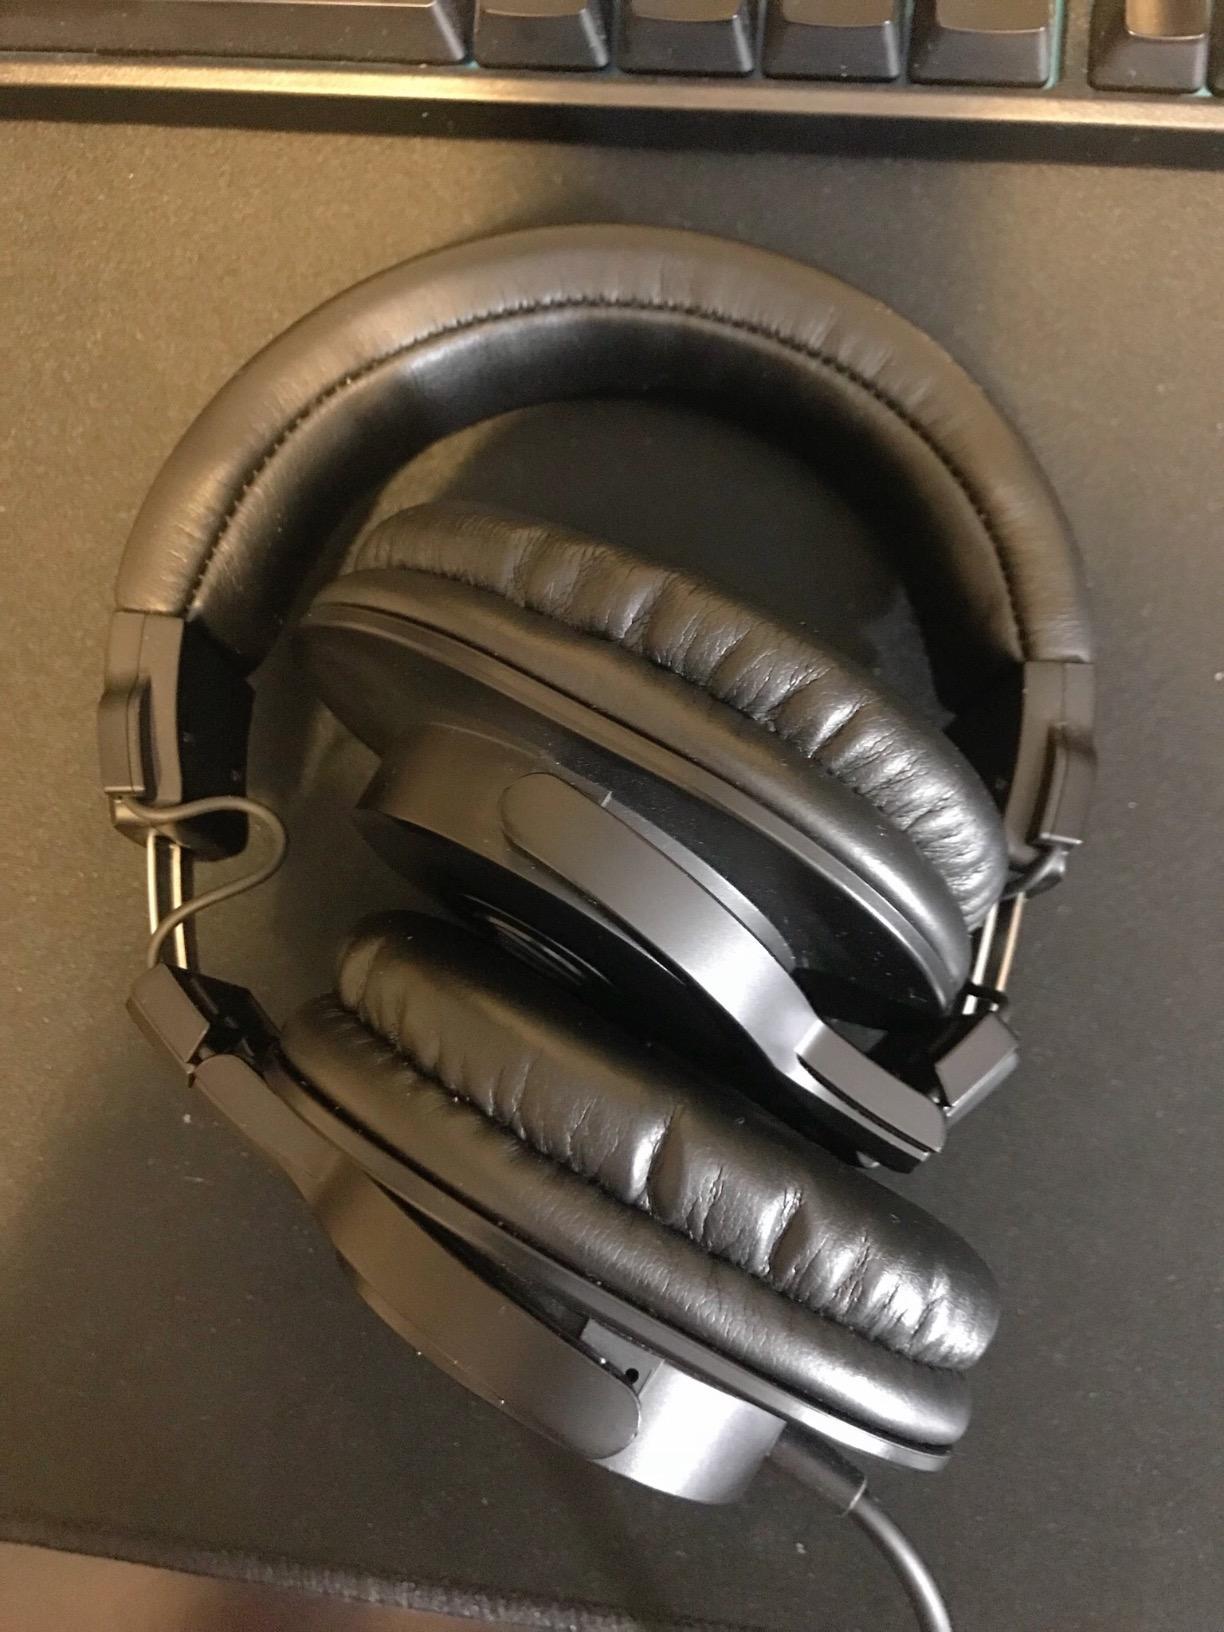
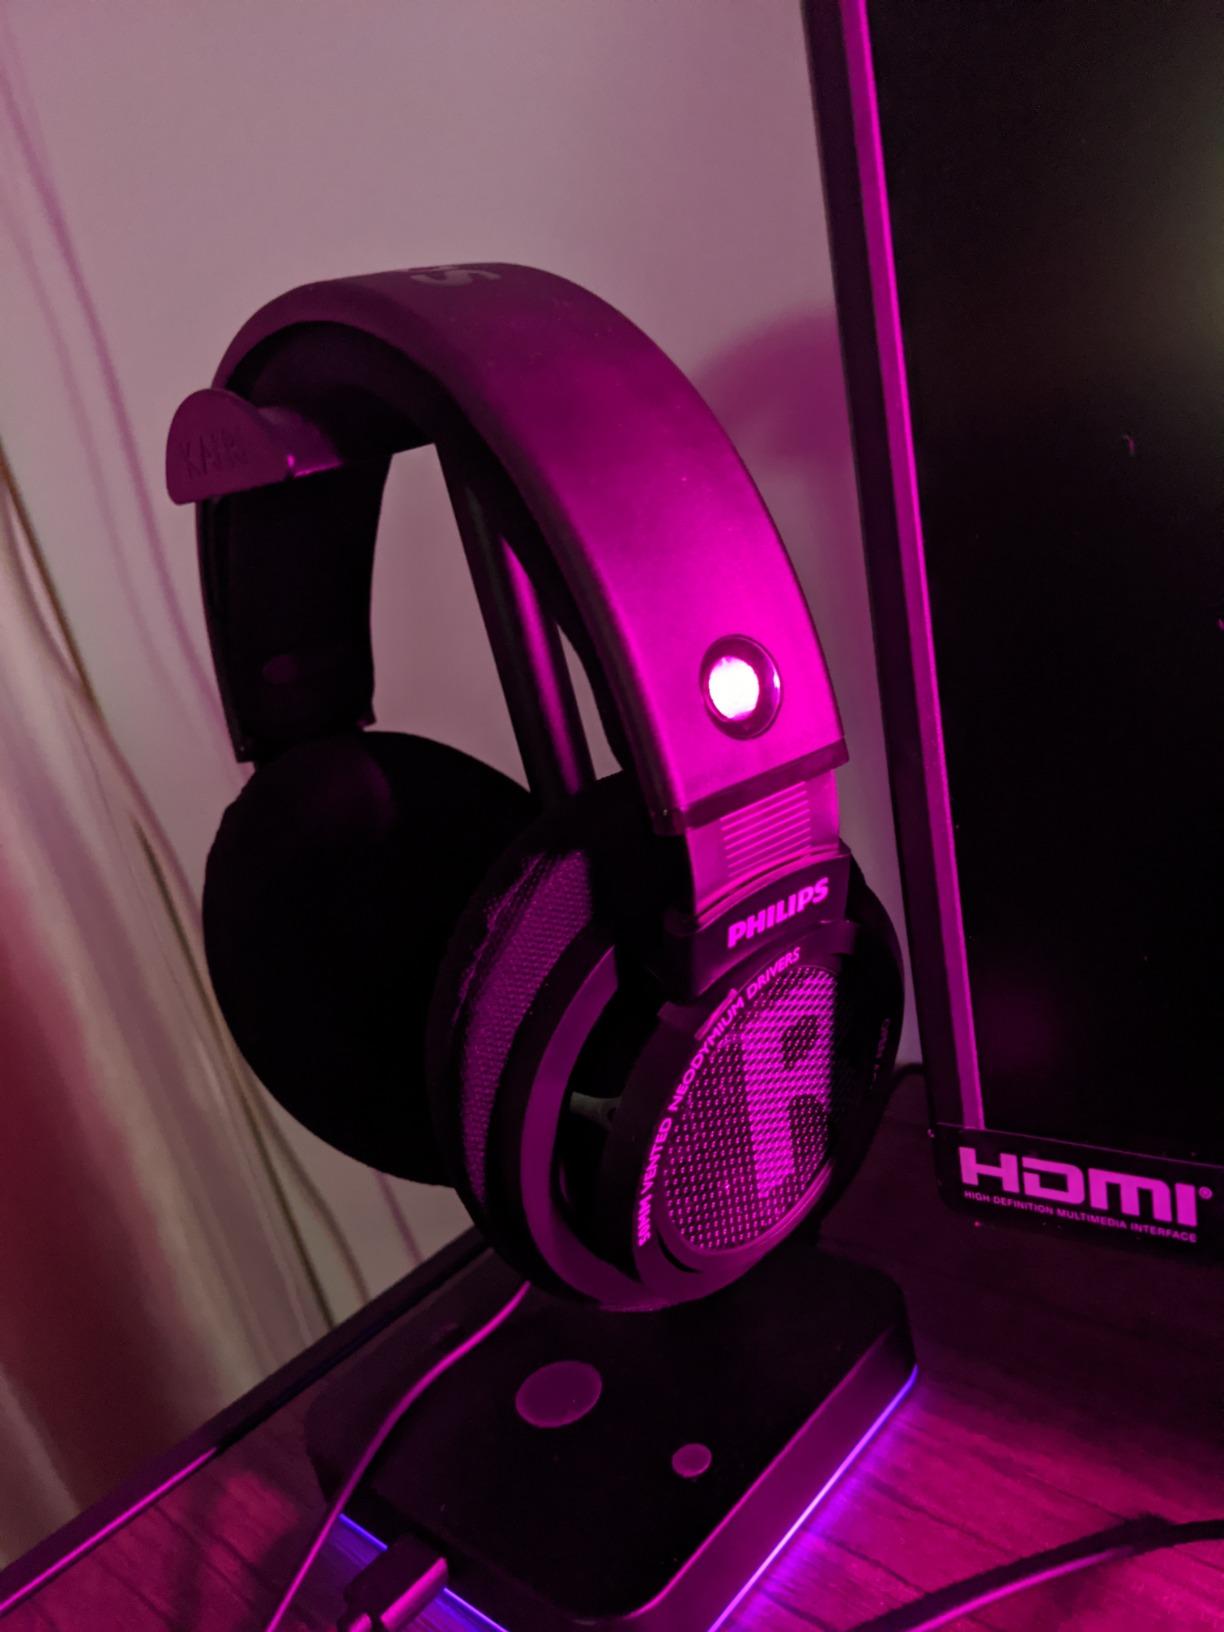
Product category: headphones
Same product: no